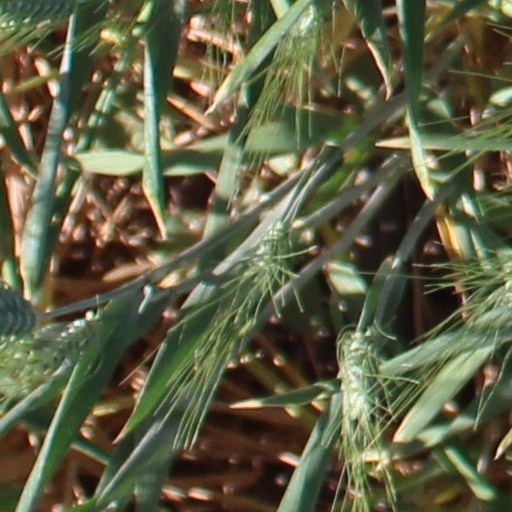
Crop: wheat